Erlitou culture

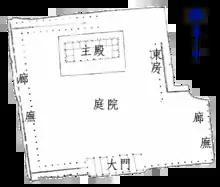
Architectural layout of palace 1 (phase III)

During Phase I, covering , Erlitou was a rapidly growing regional center with an estimated population of several thousand people, but not yet an urban civilization.